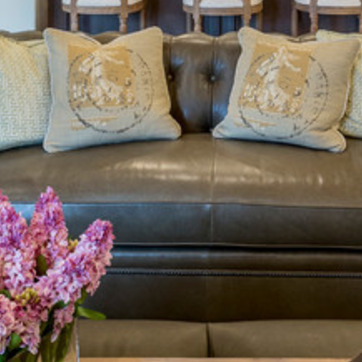
Material: leather